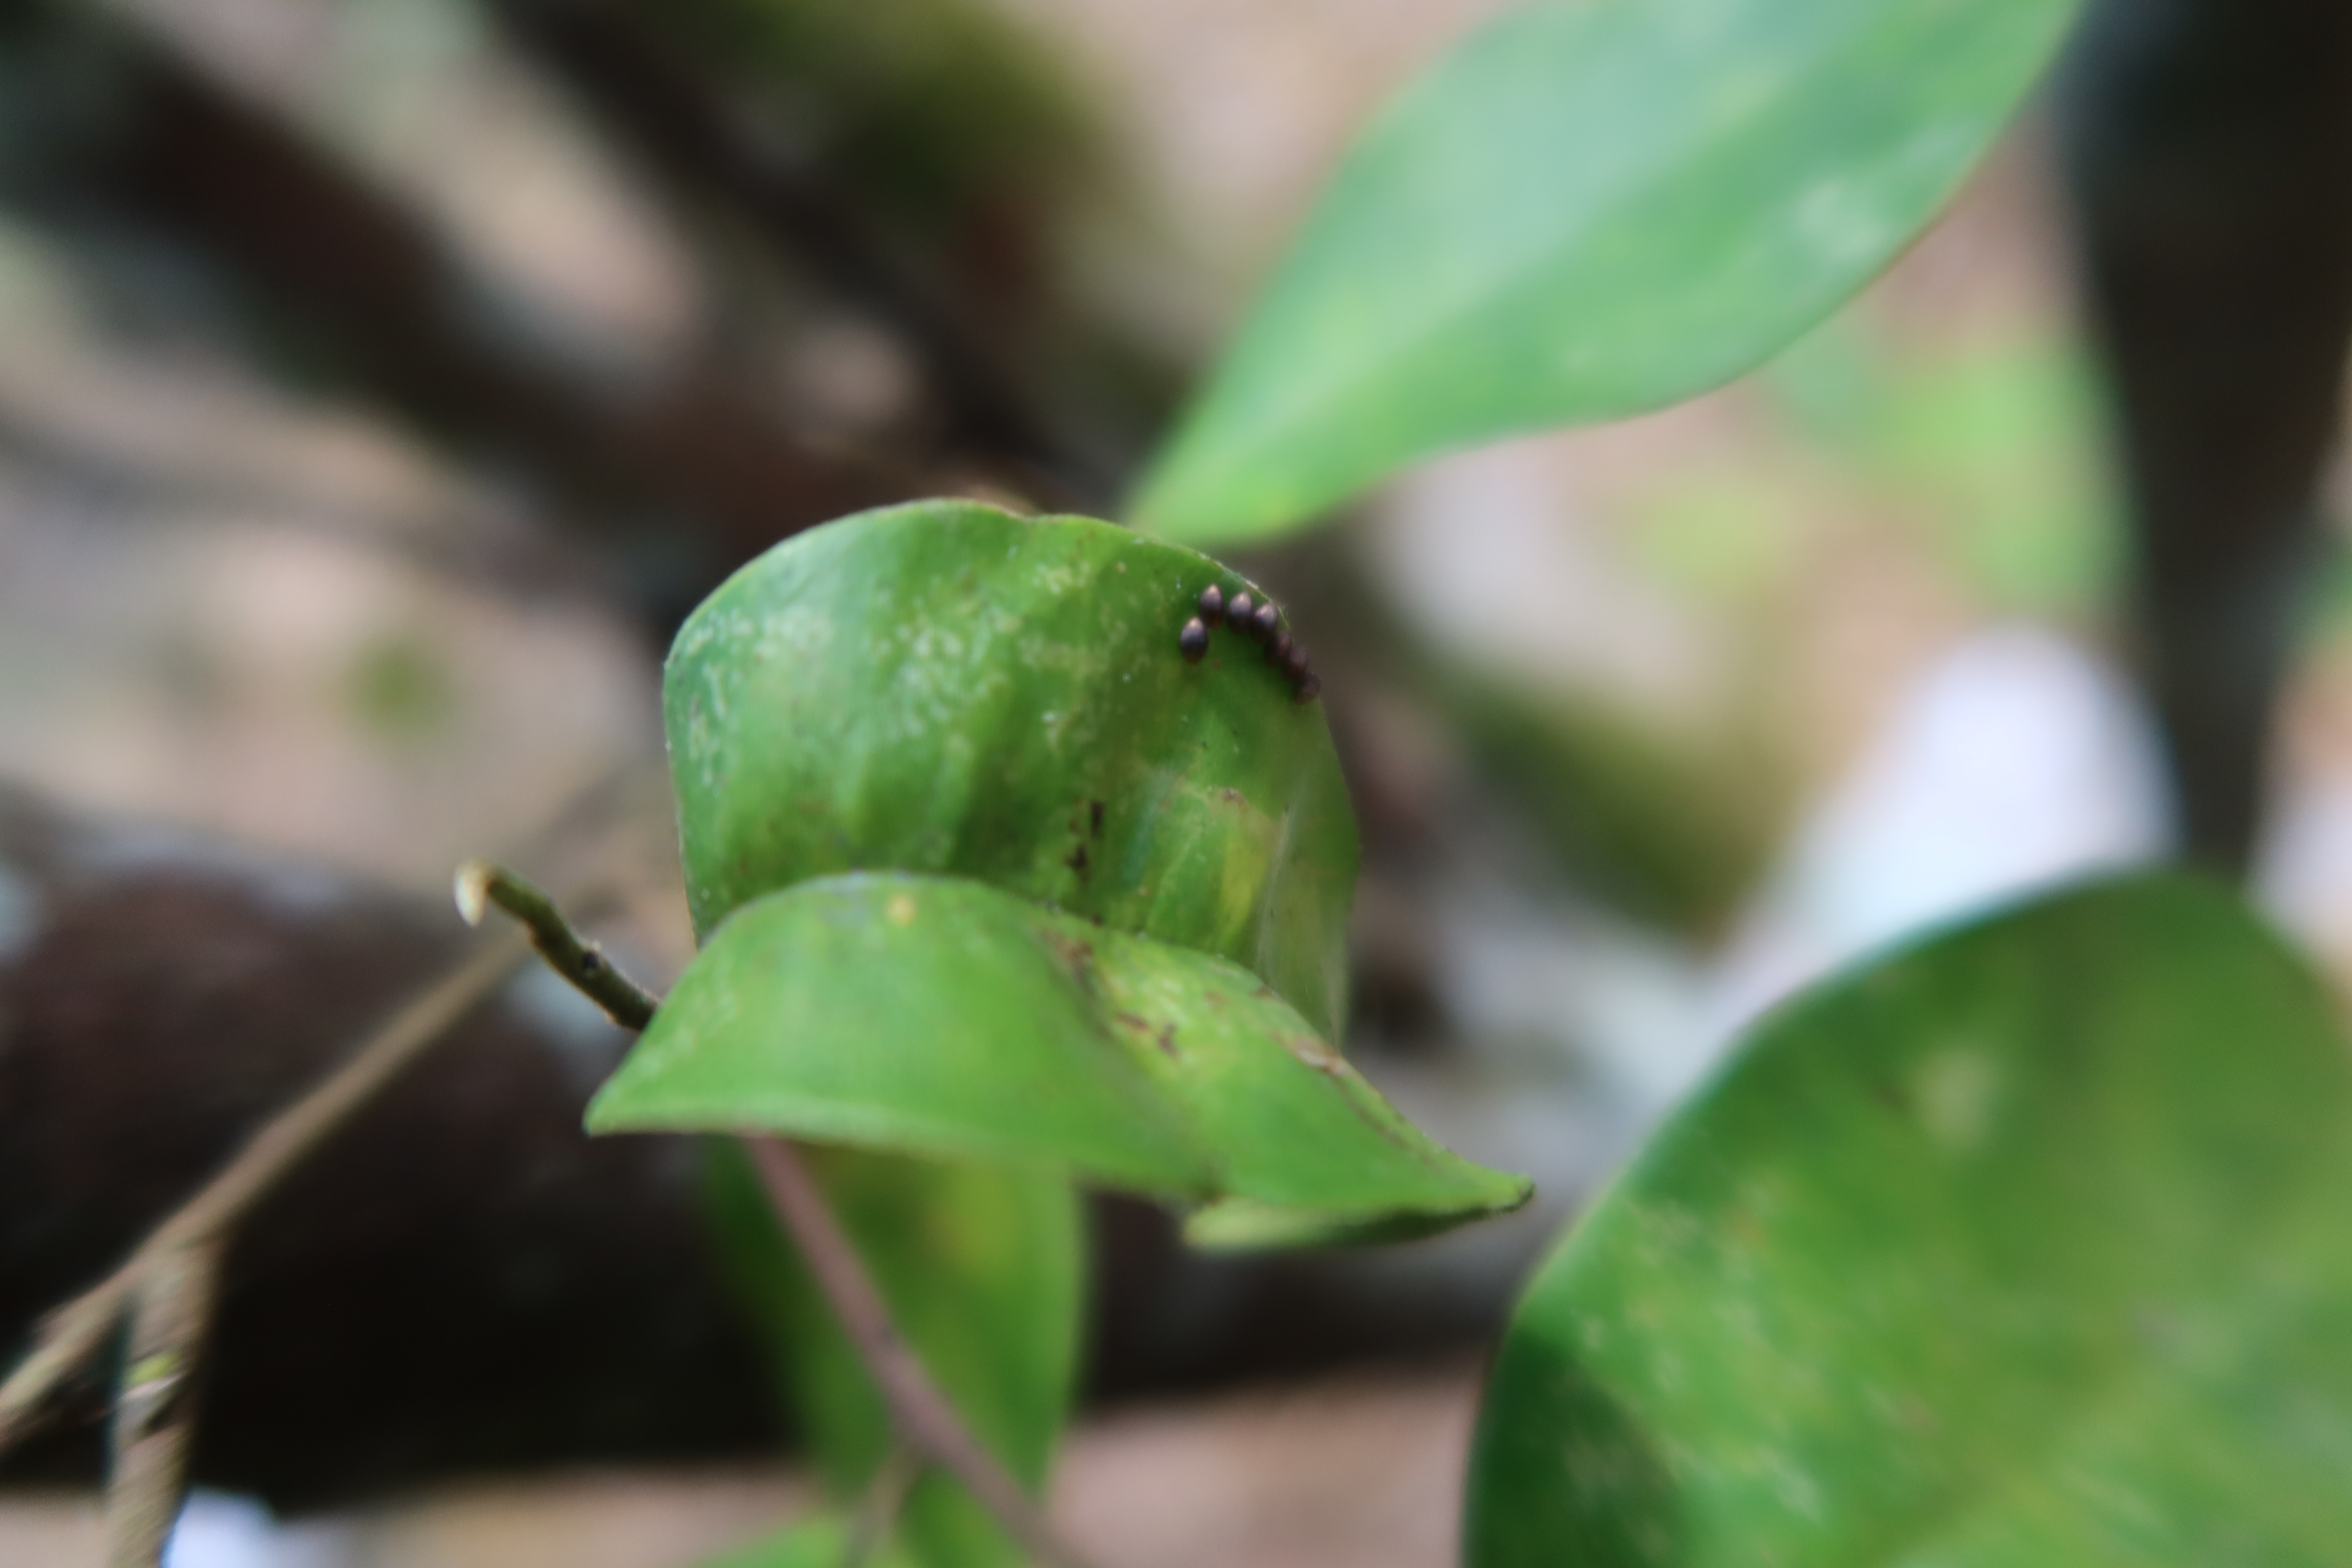
Label: Brown spots